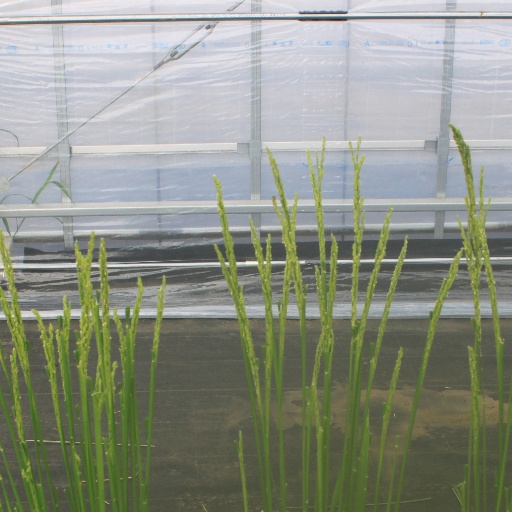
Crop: rice